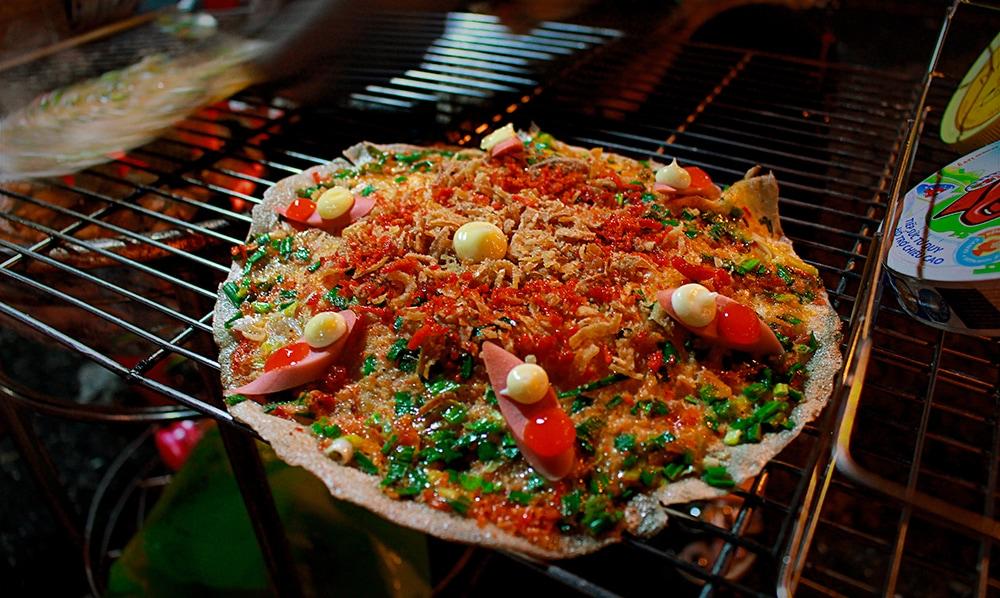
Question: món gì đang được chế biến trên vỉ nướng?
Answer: món bánh tráng nướng